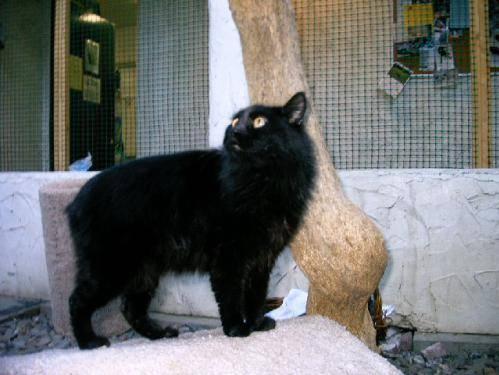
cat